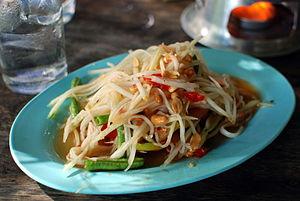
La salade de papaye verte est une salade épicée à base de papaye verte râpée. D'origine lao, elle est couramment consommée à travers l'Asie du Sud-Est, où elle porte de nombreux noms : tam som, tam maak hoong, som tam, bok l'hong, gỏi đu đủ en vietnamien. Ce plat combine les cinq saveurs principales des cuisines locales : l'acidité de la lime, l'épicé du piment, le salé et l'umami de la sauce de poisson et le sucré du sucre de palme.